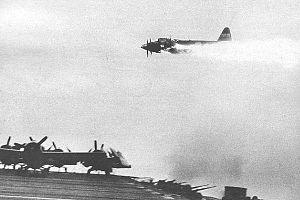
Le Yokosuka P1Y Ginga est un bombardier rapide japonais de la Seconde Guerre mondiale ayant servi dans les rangs de la marine nippone. Il est également connu sous son nom de code allié de Frances.
La dénomination de croiseur lourd est communément employée à partir de 1930 et jusqu'à la fin de la Seconde Guerre mondiale pour désigner un croiseur, c'est-à-dire un navire principalement armé de canons, d'un déplacement supérieur à 1 850 tonnes, et inférieur à 10 000 tonnes conformément au traité de Washington et dont l'artillerie principale avait un calibre supérieur à 155 mm, et au plus égal à 203 mm, conformément au traité naval de Londres. Si la distinction entre croiseur lourd et croiseur léger a ainsi été claire pendant quelques années, l'apparition, après 1935, des « grands croiseurs légers », déplaçant 10 000 tonnes, et armés de dix à quinze canons de 152 ou 155 mm, tirant jusqu'à 8 à 10 coups par minute, avec des blindages de ceinture de plus de 100 mm, a sérieusement contribué à brouiller les catégories.